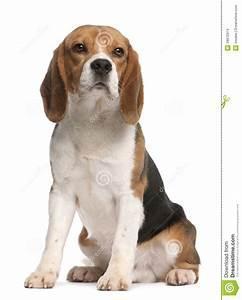
dog